Ibrahim al-Jaafari

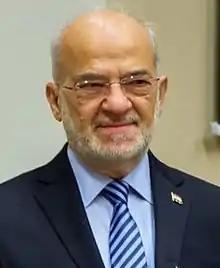
Al-Ja'fari in 2014

Ibrahim Abdul Karim al-Eshaiker (born 25 March 1947), better known as Ibrahim al-Jaafari, is an Iraqi politician who was Prime Minister of Iraq in the Iraqi Transitional Government from 2005 to 2006, following the January 2005 election. He served as Minister of Foreign Affairs from 2014 to 2018.